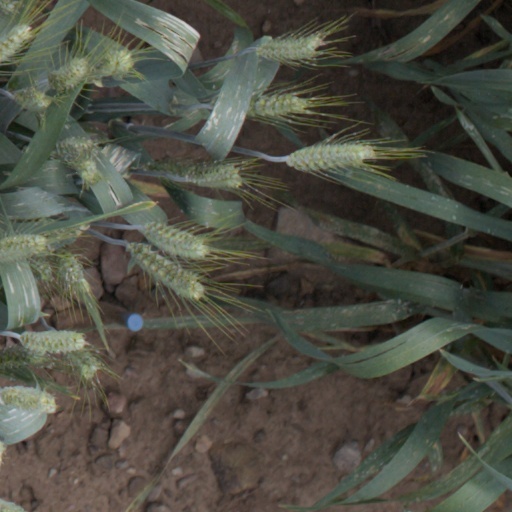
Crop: wheat